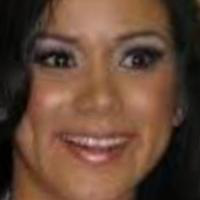
Age group: age 21-30